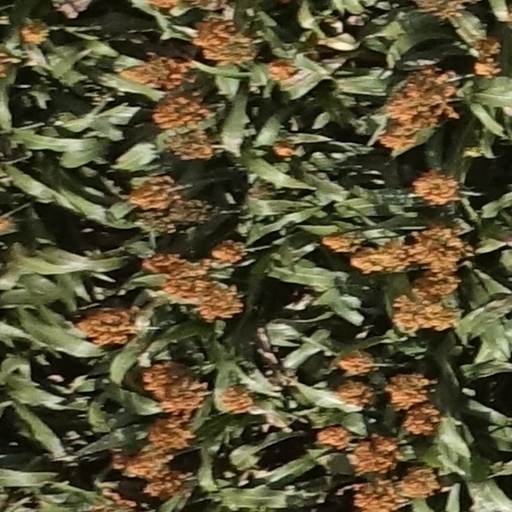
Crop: sorghum